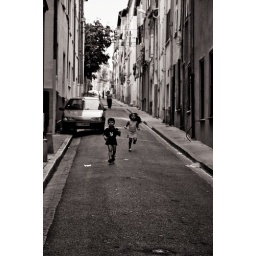
Some kids running in a road (Perpignan - France)